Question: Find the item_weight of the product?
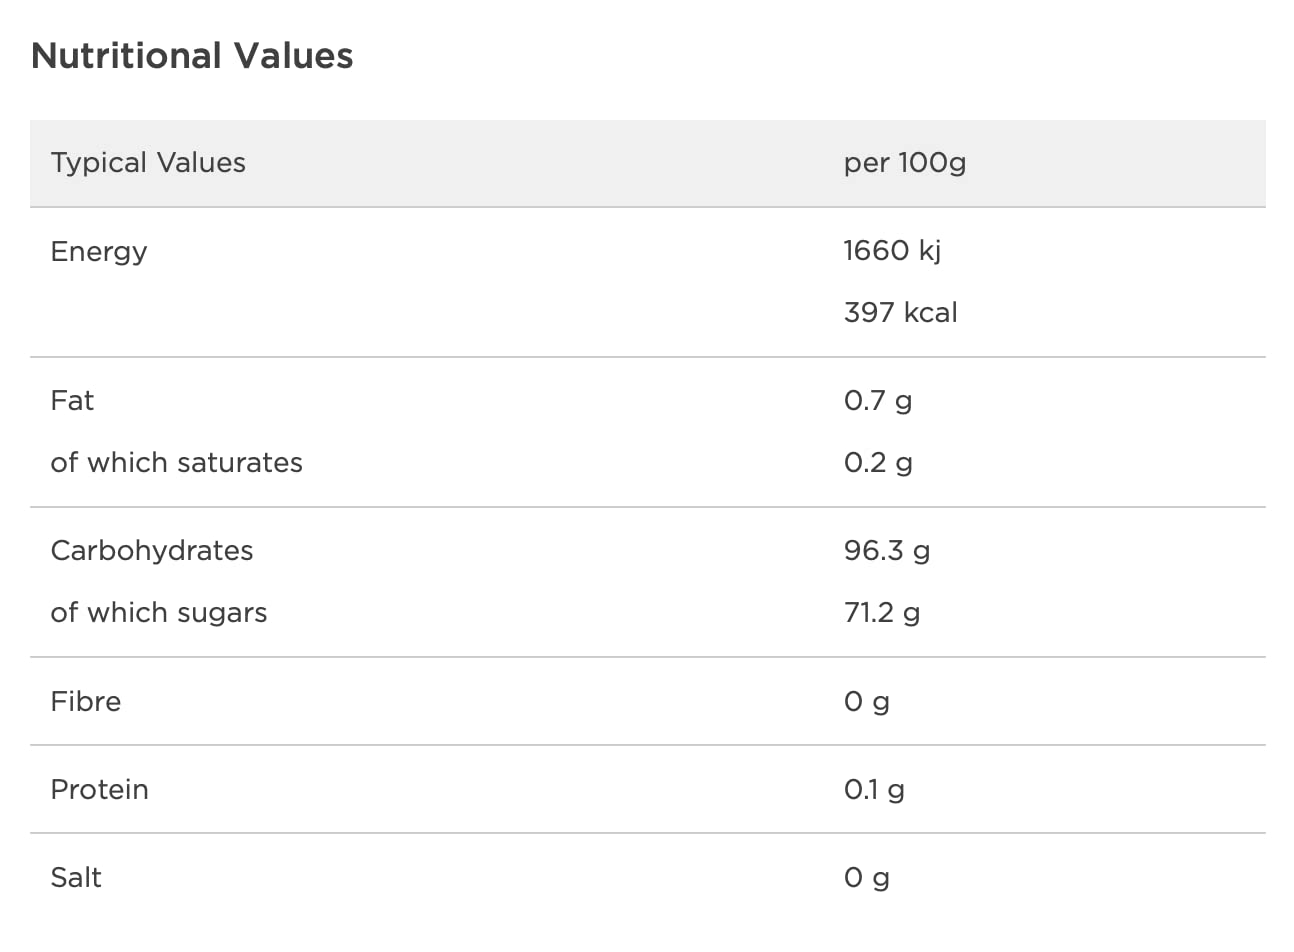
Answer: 100 gram